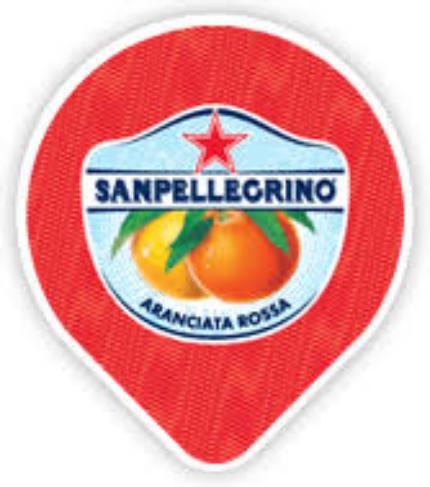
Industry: Food